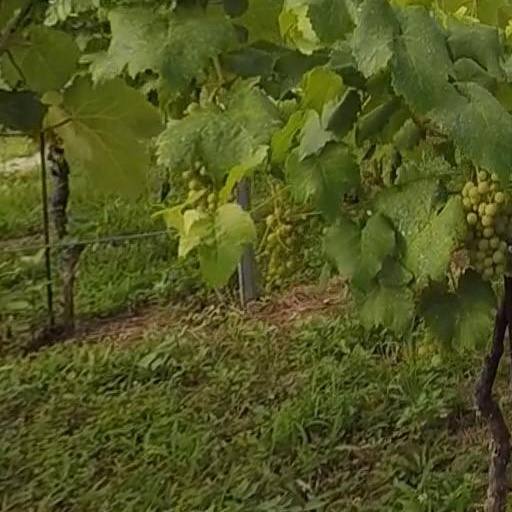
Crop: grape